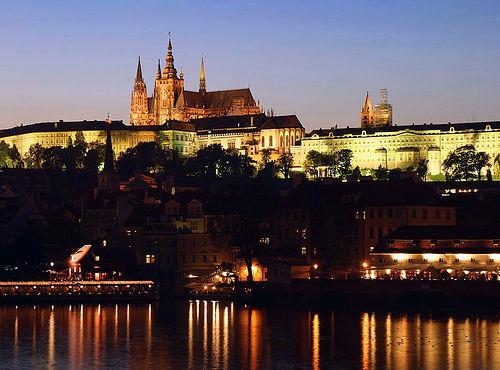
Weather: sun or clear